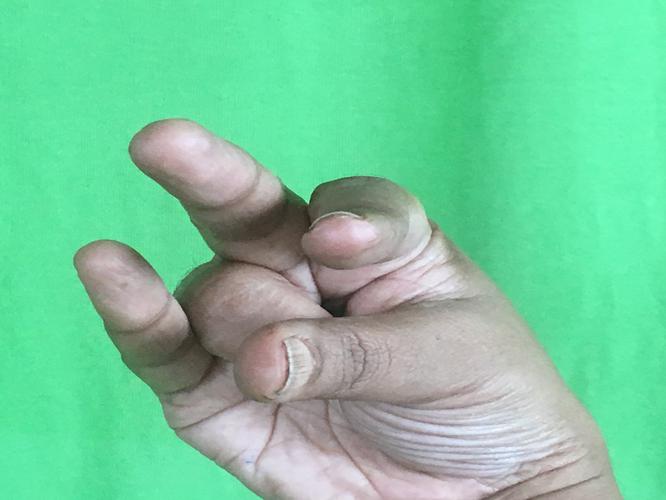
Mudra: Kangulam
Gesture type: single_hand